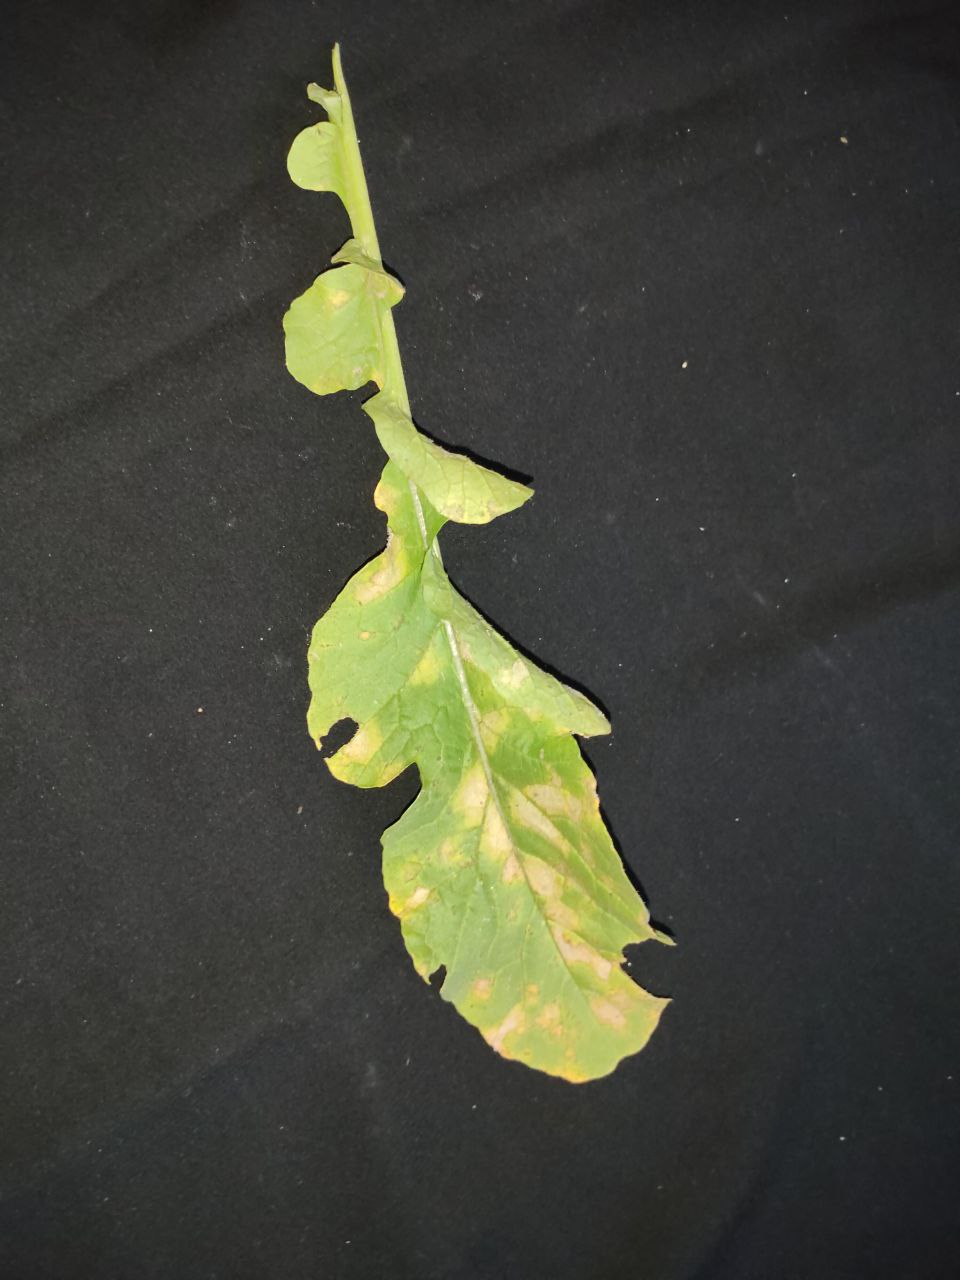
Label: Mosaic virus